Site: brandenburg
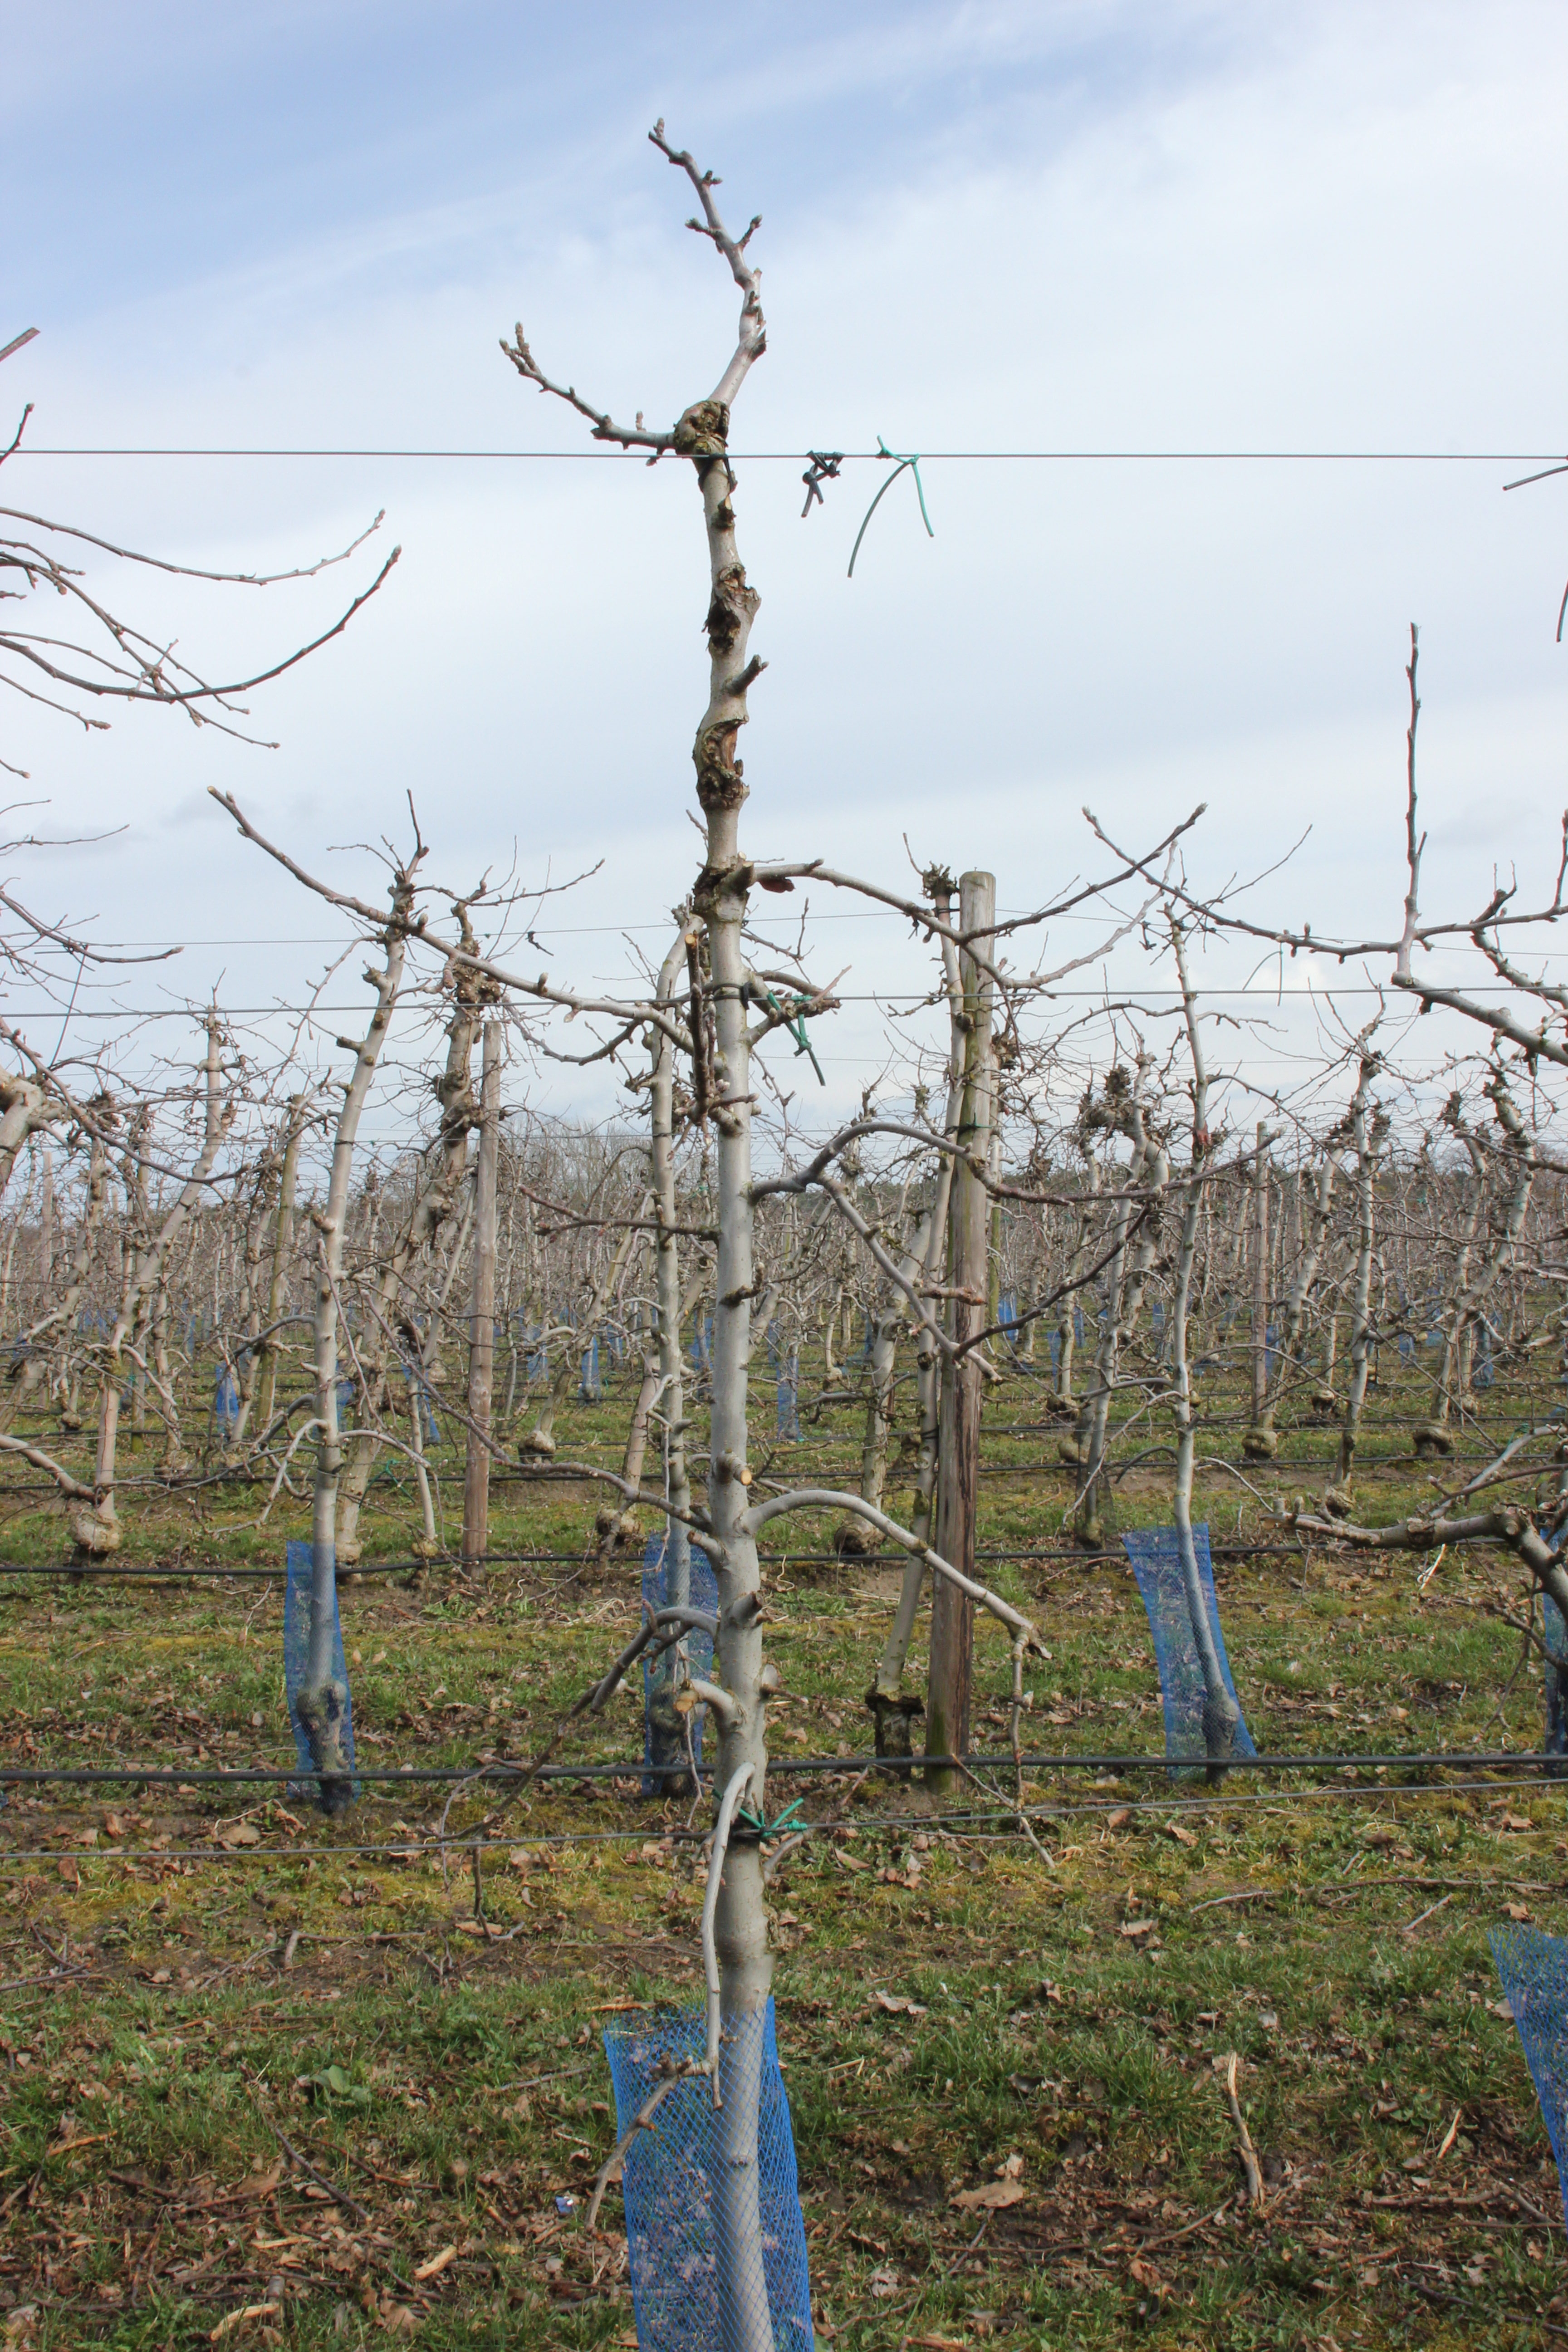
Growth stage (BBCH 01): Bud development